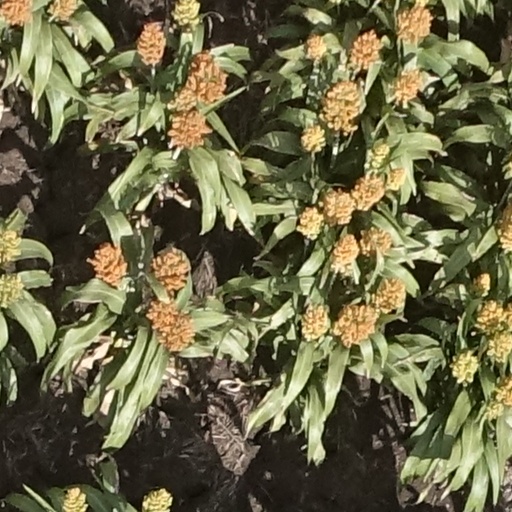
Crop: sorghum